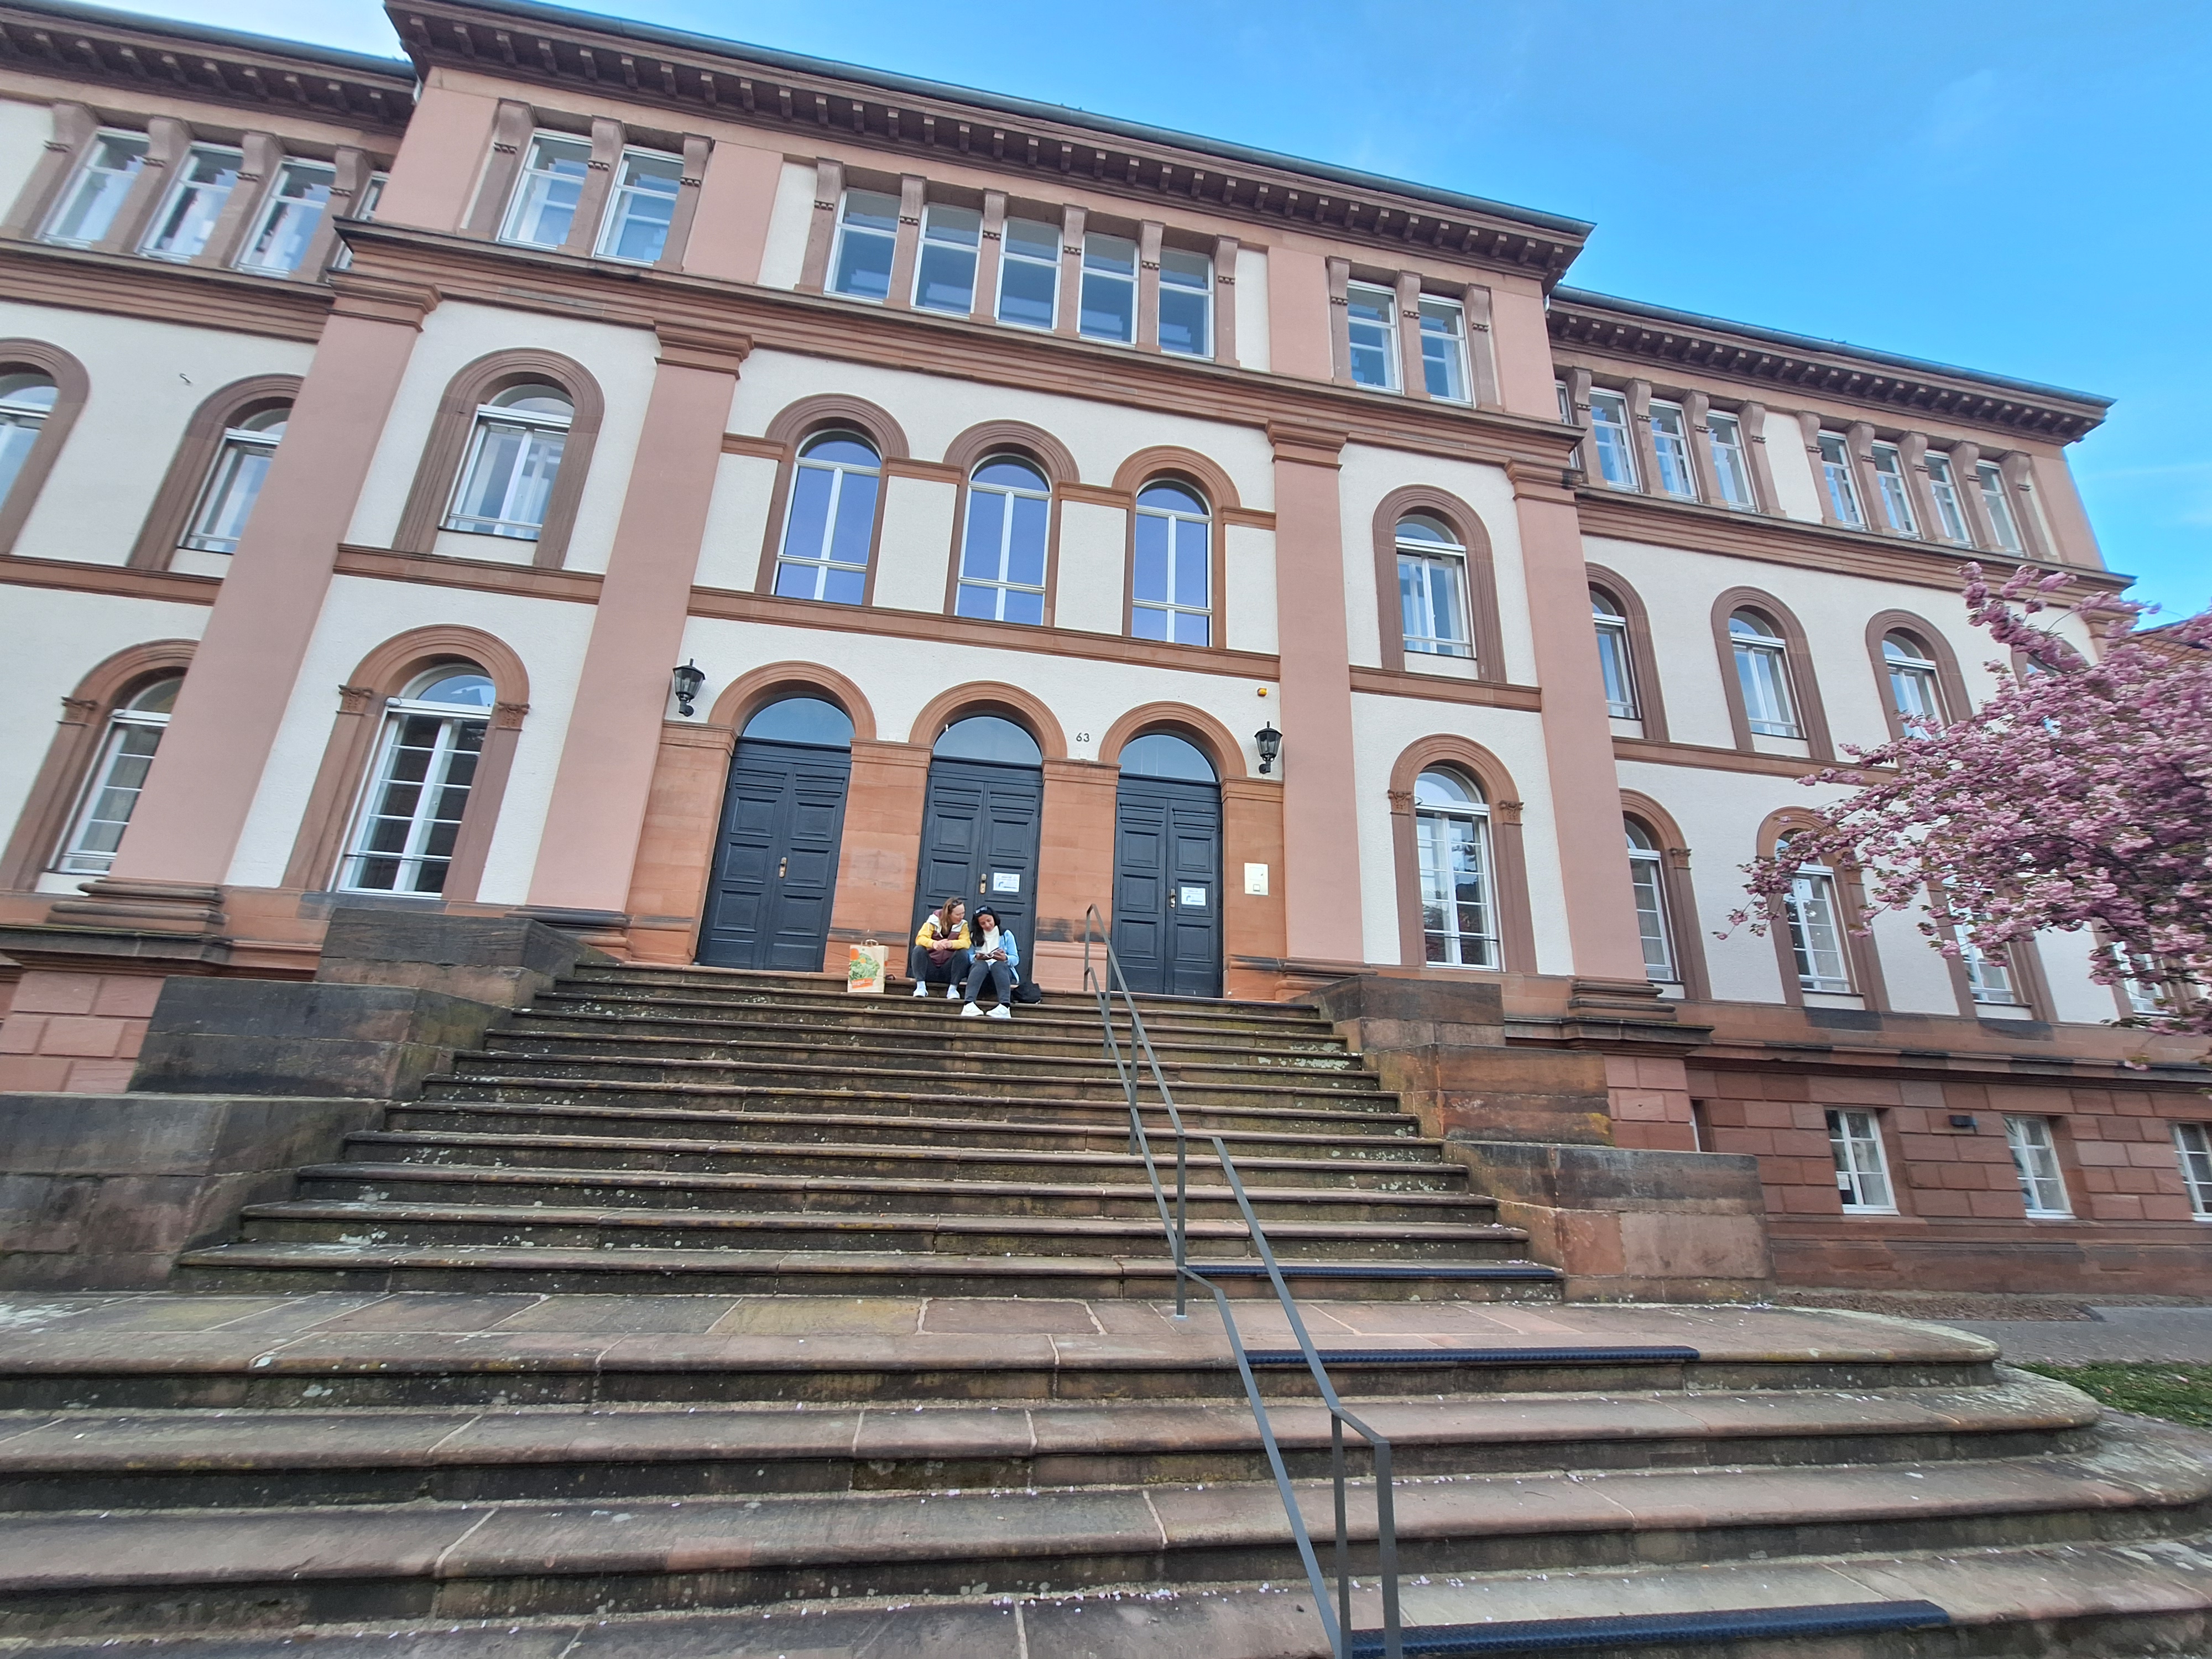
Building: Ketzerbach 63